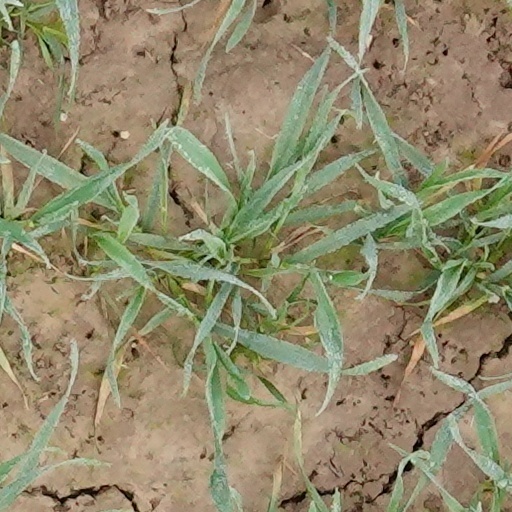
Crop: wheat